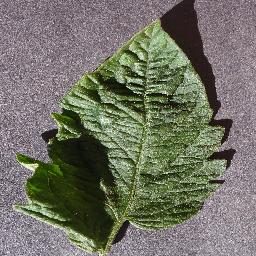
Label: Tomato___healthy